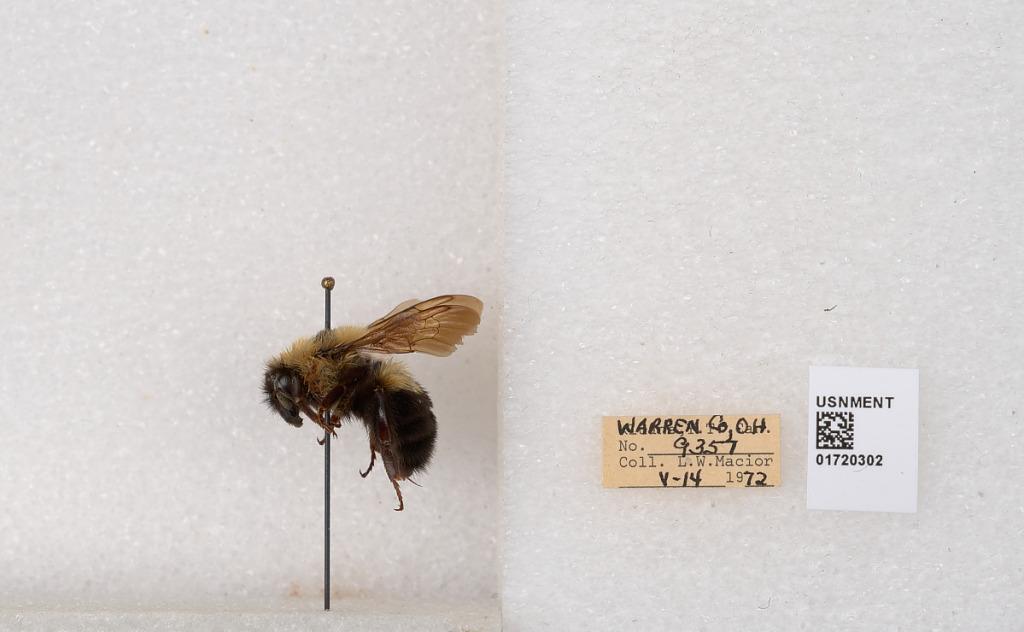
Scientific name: Bombus bimaculatus Cresson
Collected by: L. Macior
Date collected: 1972-5-14
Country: United States
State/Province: Ohio
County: Warren
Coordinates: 39.4276, -84.1668